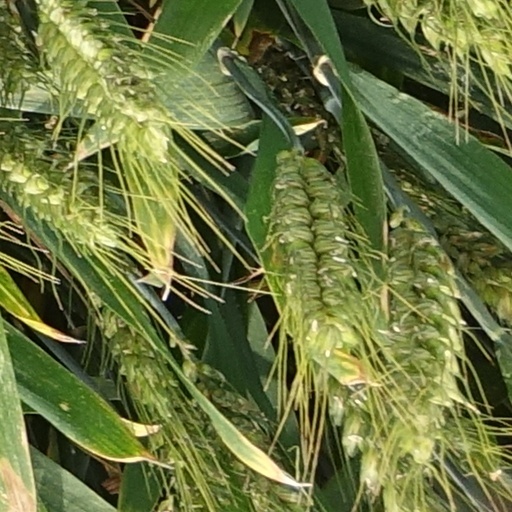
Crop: wheat